Maryland Route 765

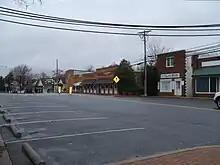
MD 765 northbound on Main Street in Prince Frederick

MD 765Q heads north as two-lane undivided H.G. Trueman Road from Dowell Road and veers away from the divided highway, which it continues to parallel from a distance. After meeting Southern Connector Boulevard, which heads west as unsigned MD 765Z, at a roundabout, the highway curves northeast to intersect MD 760 (Rousby Hall Road) and pass through the village center of Lusby. MD 765Q then curves north and then northwest, intersecting MD 497 (Cove Point Road). A park and ride lot is located on the southwest corner of this intersection. Following this, the road passes Middleham Chapel and the entrance to Calvert Cliffs State Park. The state highway intersects MD 2-4; its name changes to Pardoe Road on the west side of the divided highway. MD 765Q continues north a short distance on the west side of the divided highway, passing Sollers Wharf Road before turning east to its northern terminus at another intersection with MD 2-4 south of Johns Creek, a tributary of St. Leonard Creek.